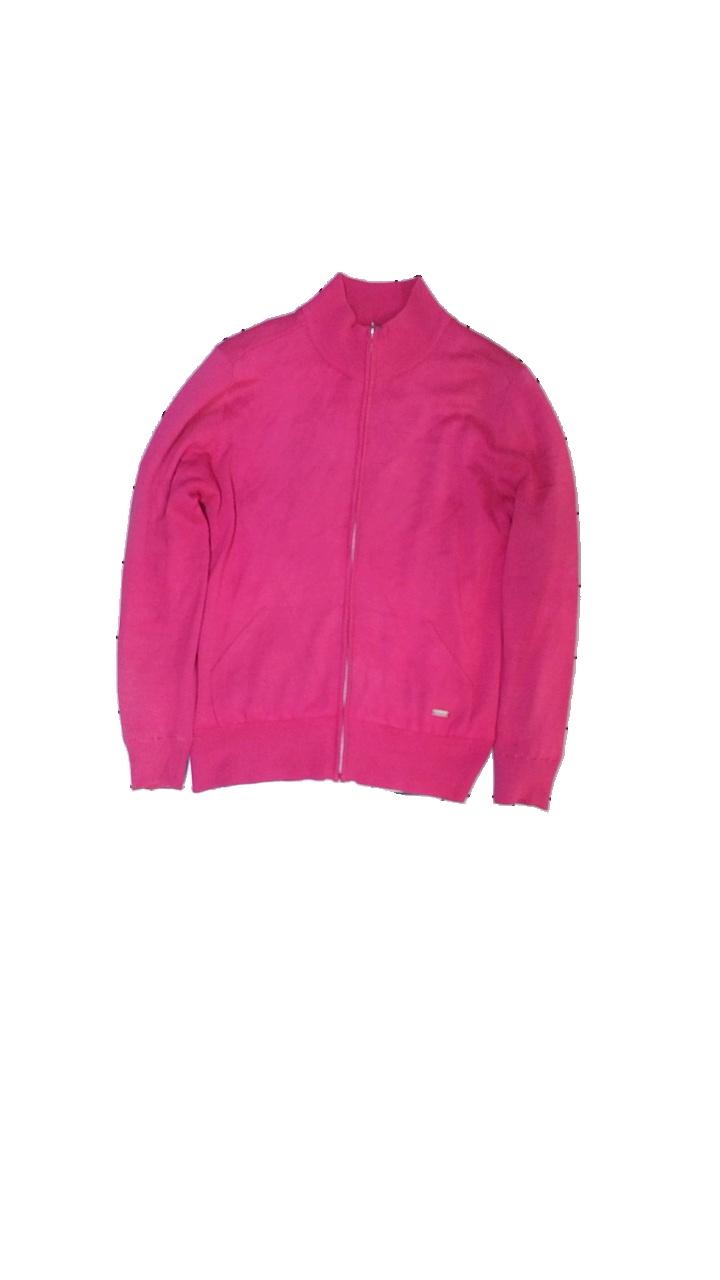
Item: Jacket (Ladies)
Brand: Abacus
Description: rosa långärmad tröja
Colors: Pink
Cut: Turtle neck
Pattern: Logo print
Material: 55% akryl 45% bomull
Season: All
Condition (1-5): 2
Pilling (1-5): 1
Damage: nopprigt
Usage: Export
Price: <50